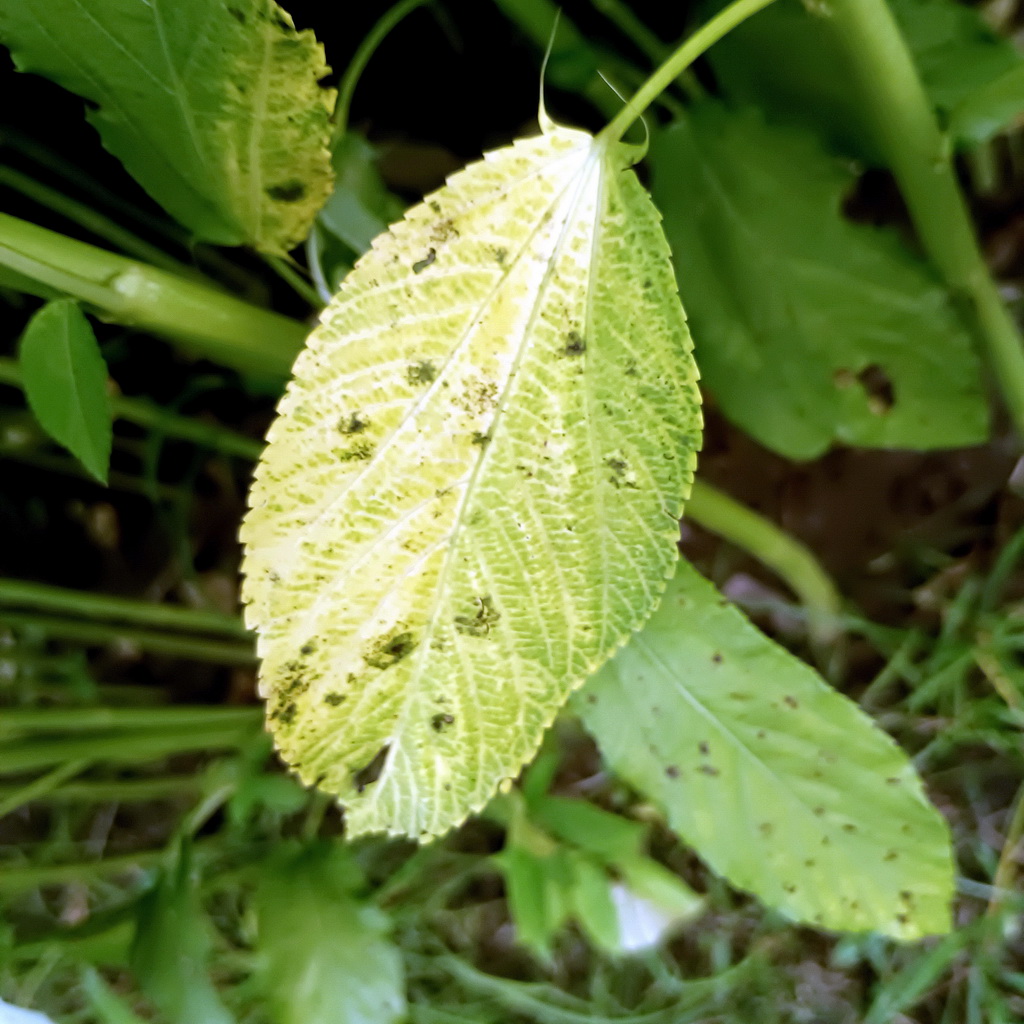
Label: Mosaic